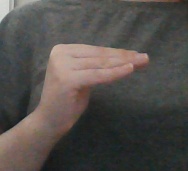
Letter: haa